Kero Kero Chime

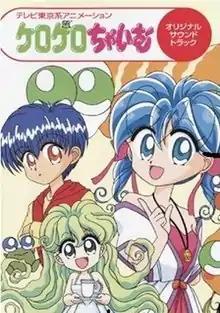

is a manga written by Maguro Fujita. A 30-episode anime series based on the manga was produced by NAS and TV Tokyo and animated by Studio Comet.